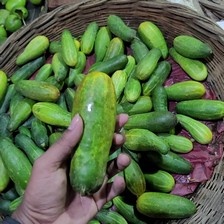
Label: cucumber